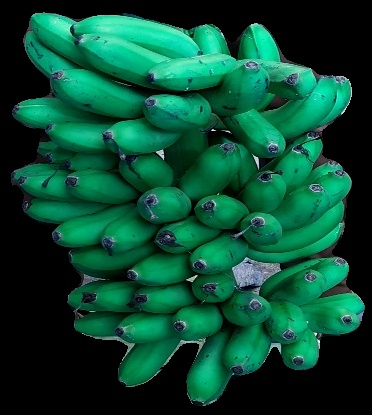
Variety: rasbale
Grade: grade1